Souk El Jedid

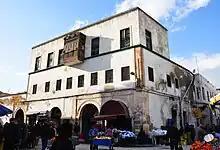
Youssef Saheb Ettabaâ Palace

It is located in the northern suburb of Bab Souika in the Halfaouine district. It links the Sidi Abdessalem Street to the Halfaouine one.